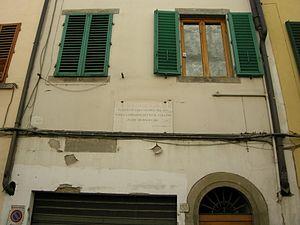
Carlo Lorenzini est un journaliste et écrivain italien. Critique dramatique en complément de son métier de fonctionnaire affecté à la censure, il est l'auteur, sous le pseudonyme de Carlo Collodi, du chef-d'œuvre mondial de la littérature enfantine Les Aventures de Pinocchio.